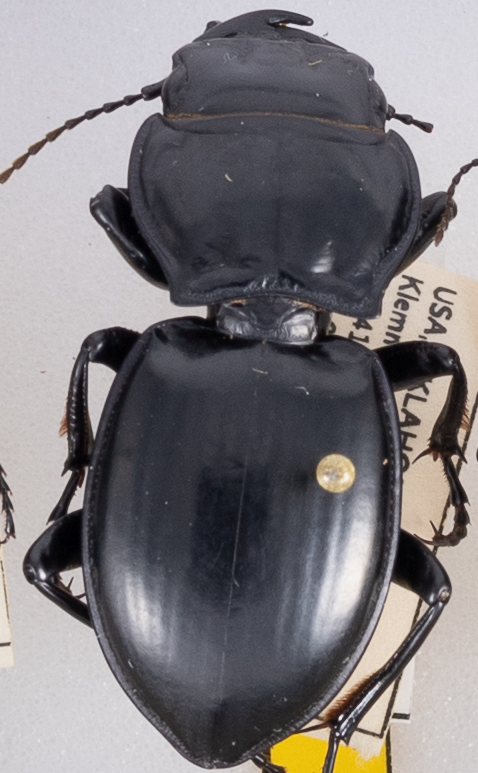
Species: Pasimachus californicus
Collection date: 2022-09-21
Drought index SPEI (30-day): -0.402
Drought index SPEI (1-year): -2.09
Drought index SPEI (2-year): -1.13